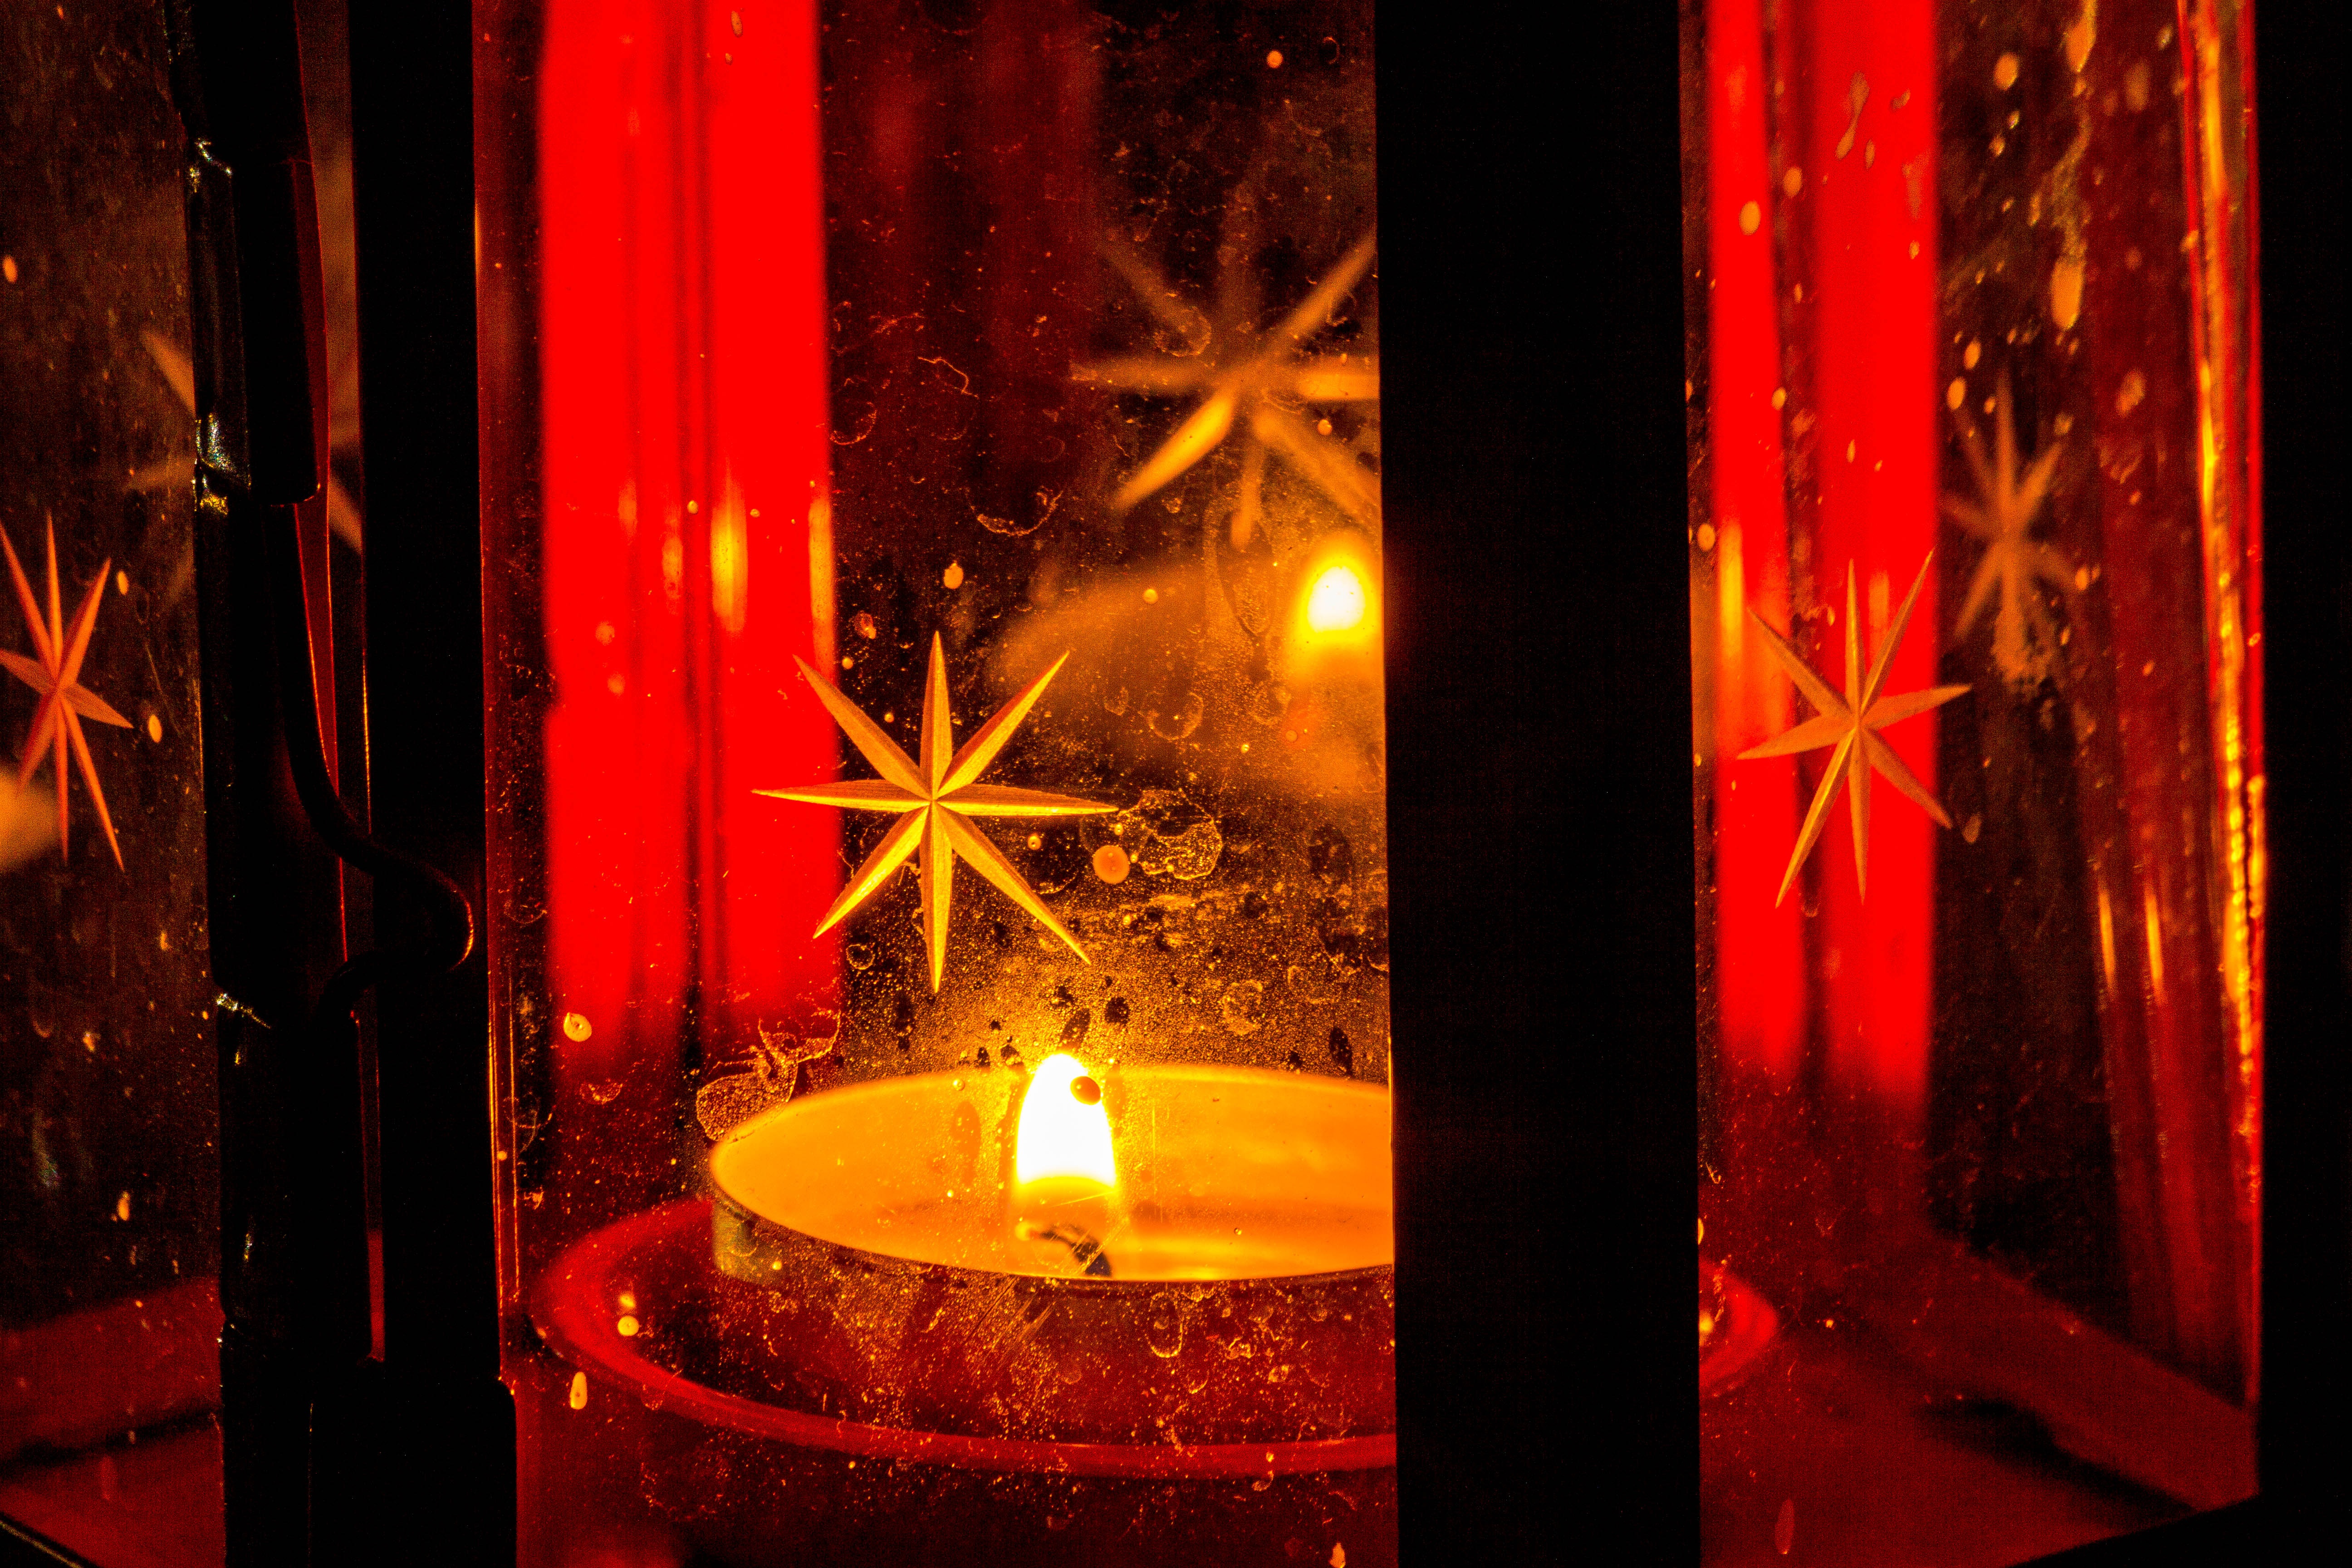
light, aroma, red, flame, lamp, candle, lighting, luxury, ikea